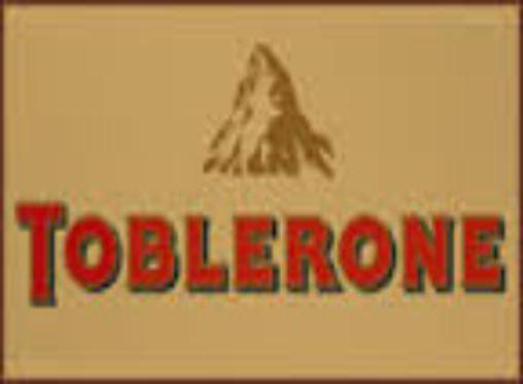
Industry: Food